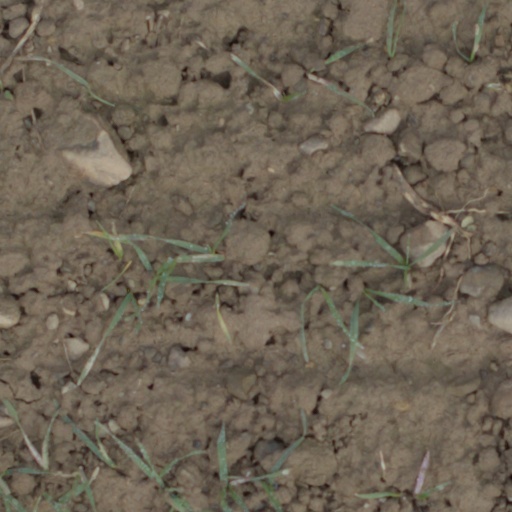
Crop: wheat